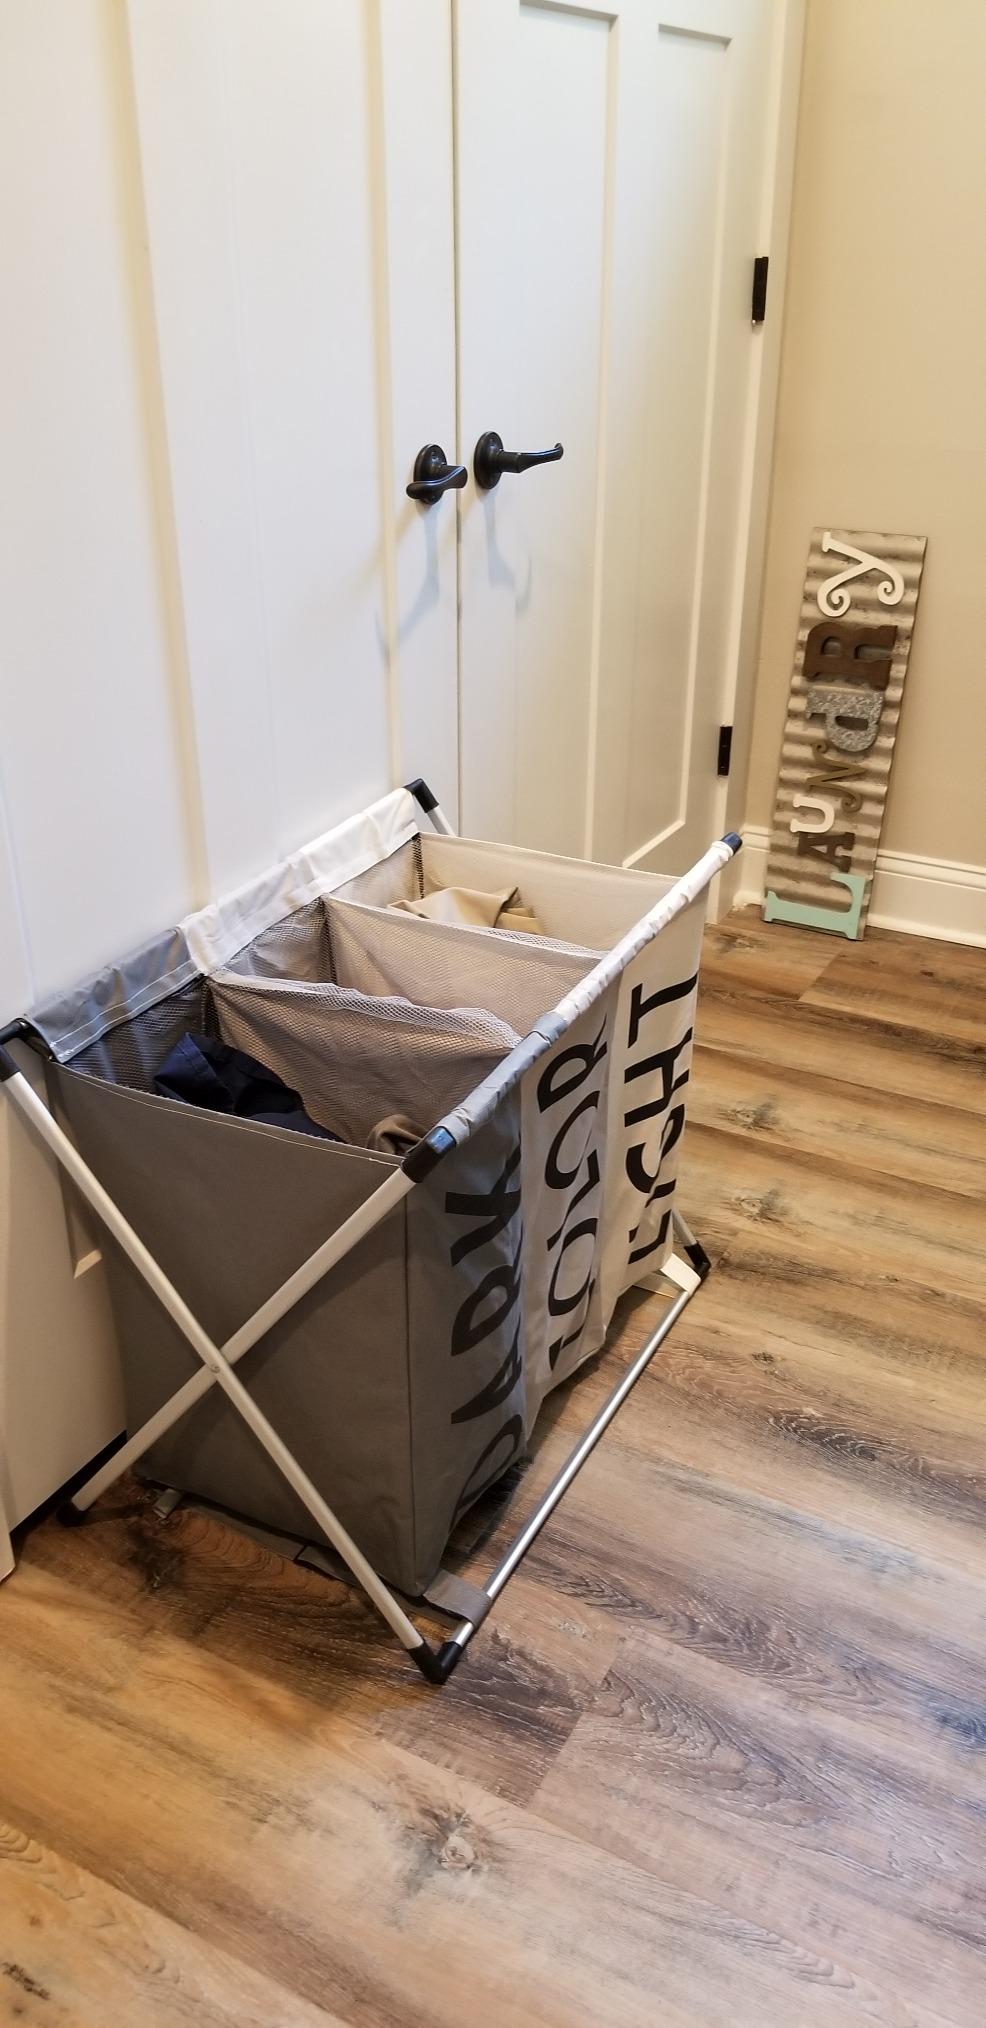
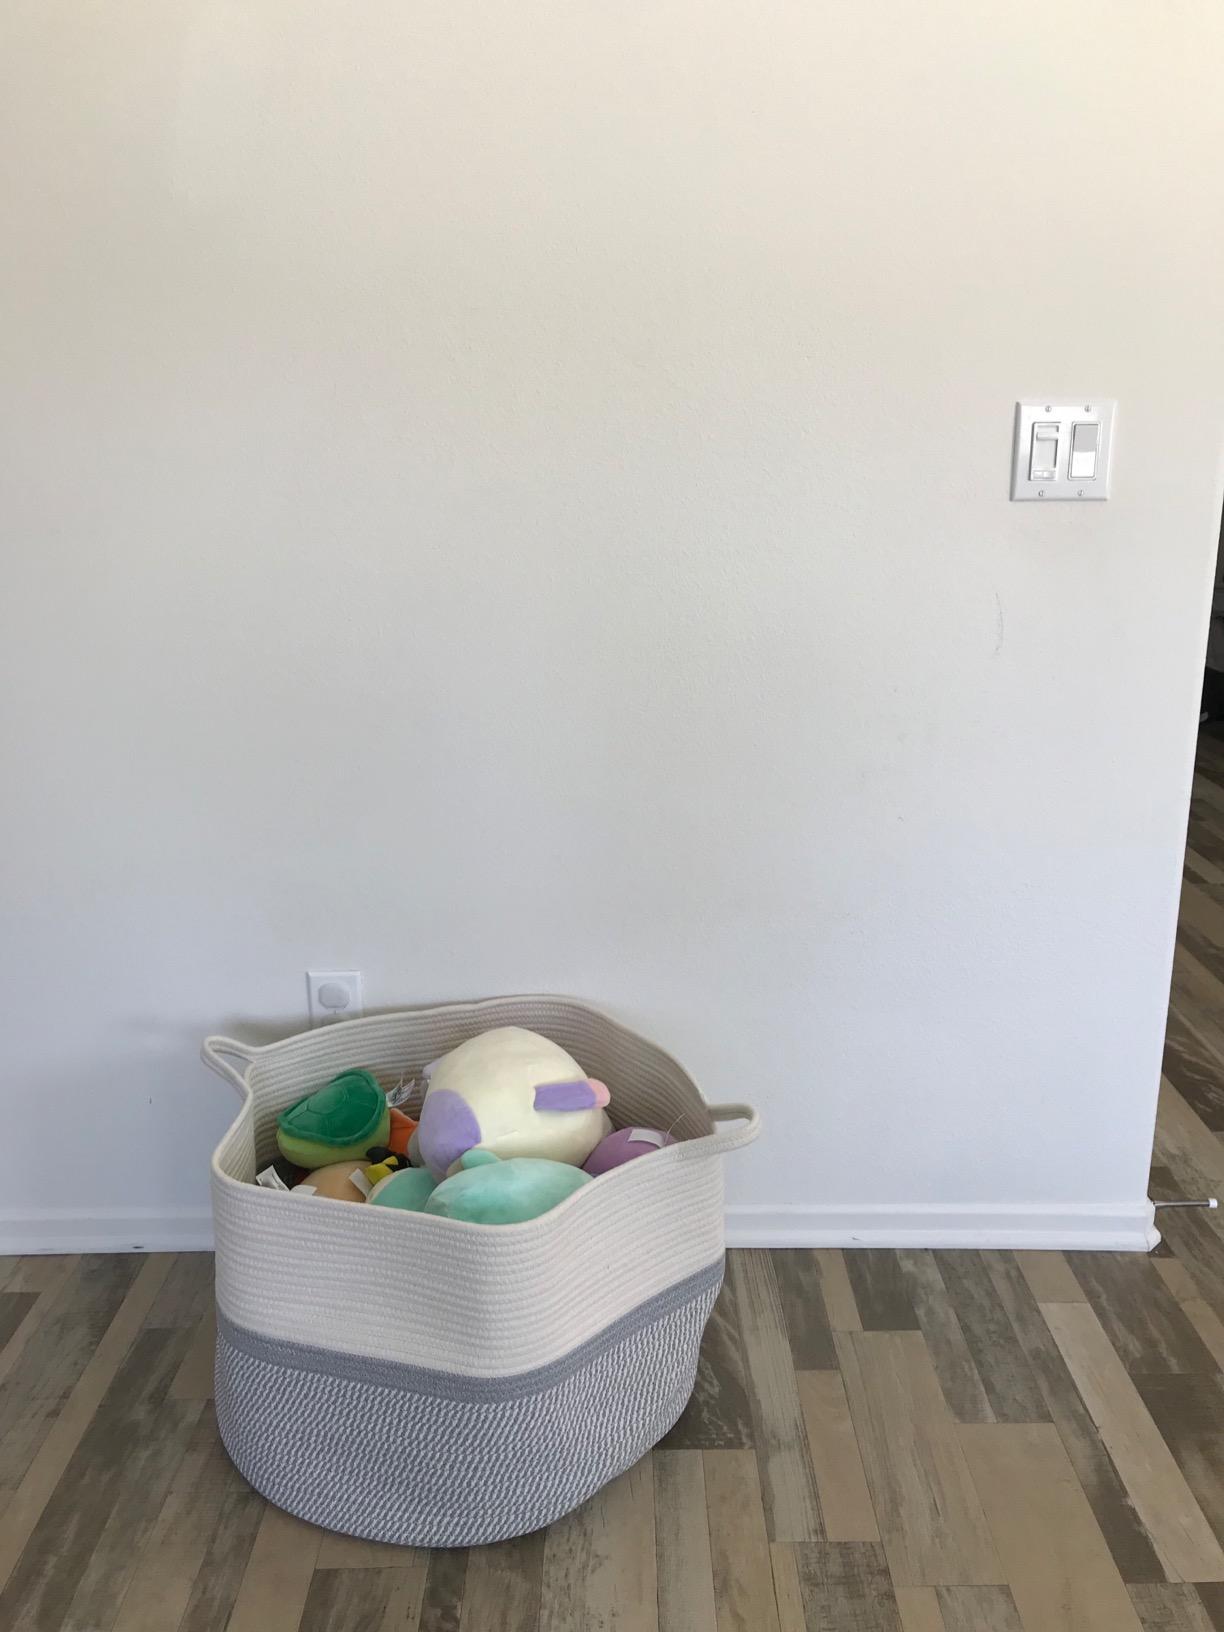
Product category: items_hamper
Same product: no